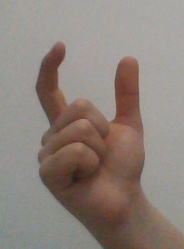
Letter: nun